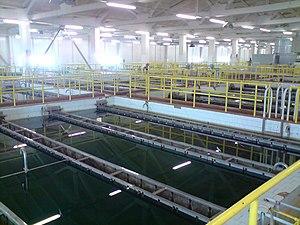
Ülemistejärve est un quartier du district de Kesklinn à Tallinn en Estonie.